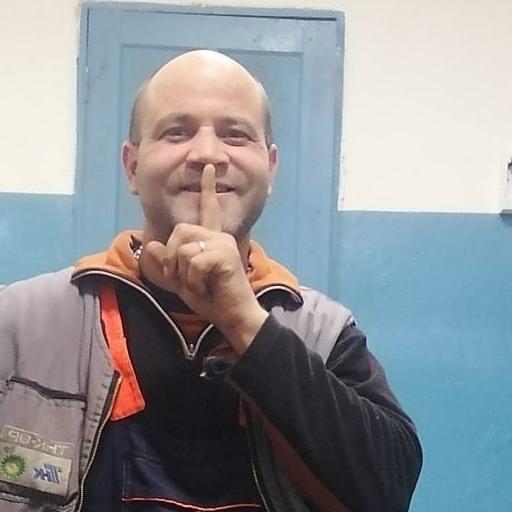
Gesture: mute